Pietro Toesca

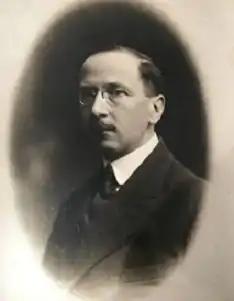
Toesca in the 1920s

Giovanni Pietro Toesca (12 July 1877 - 9 March 1962) was an Italian academic and art historian, notable as one of the most important historians of medieval to 20th century art. His "La pittura e la miniatura nella Lombardia fino alla metà del Quattrocento" was the first attempt to reconstruct the course of figurative Lombard art from the Middle Ages onwards, defining its importance across Europe.